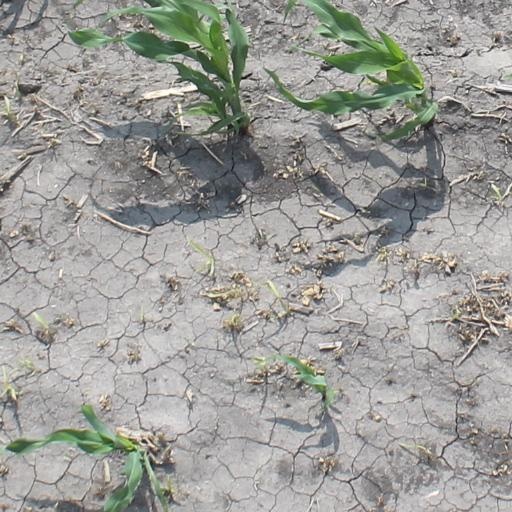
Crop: maize; corn